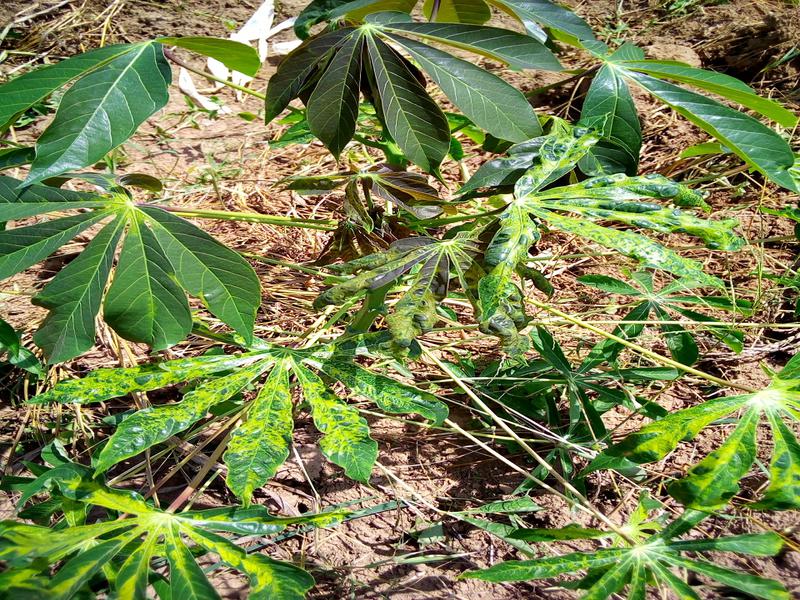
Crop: cassava
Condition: mosaic_disease